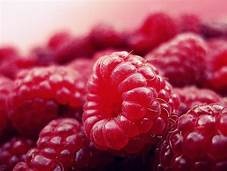
Label: raspberry